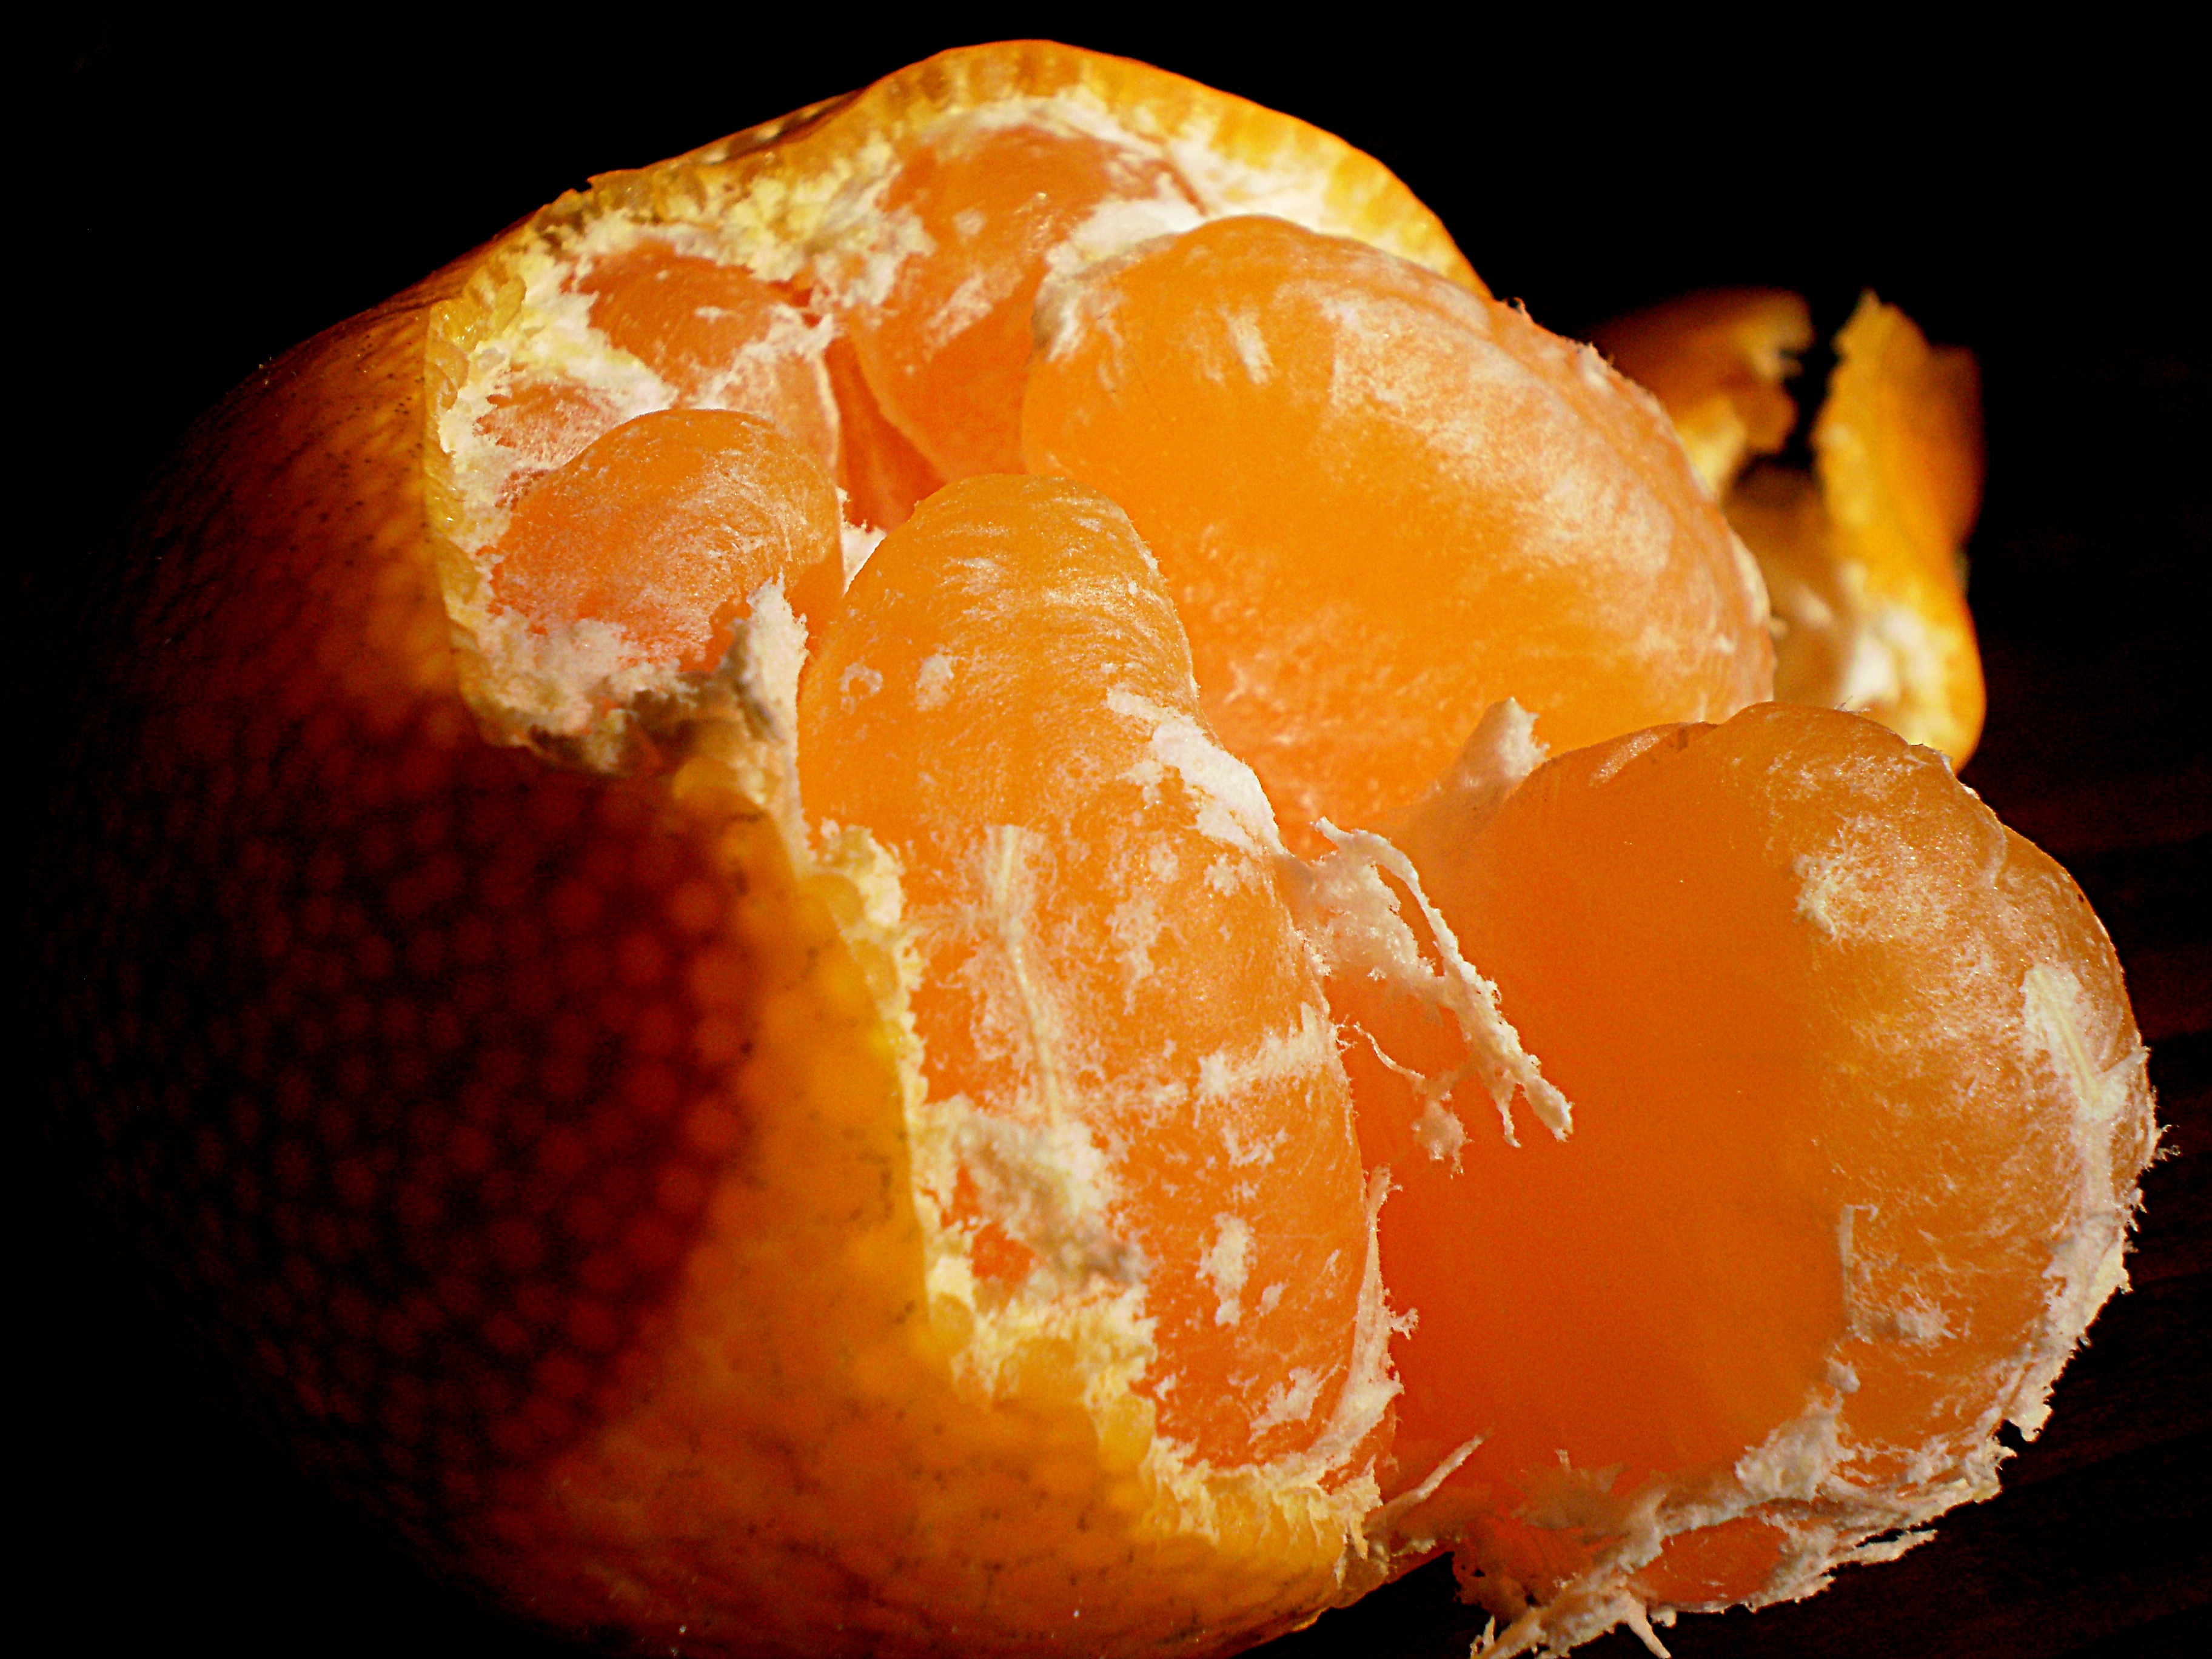
nature, plant, fruit, flower, orange, food, produce, eating, fruits, tangerine, calabaza, clementine, citron, citrus, macro photography, flowering plant, bitter orange, mandarin orange, land plant, tangelo